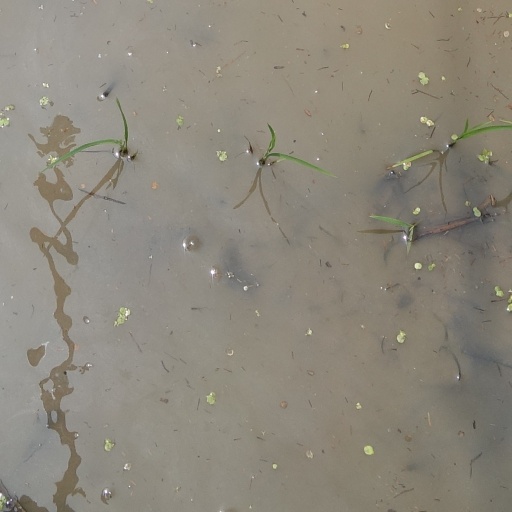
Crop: rice